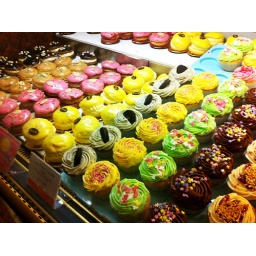
cup cake in Harrods